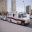
Label: ambulance